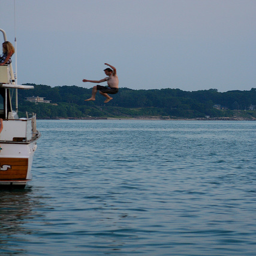
Shirtless guy jumping off a boat into the water.
A man is jumping off of a boat in to the water.
A young man in black swimming trunks is jumping backwards off a motorboat into the water.
A man is jumping from a boat into the water.
A man jumps backwards off of a boat.